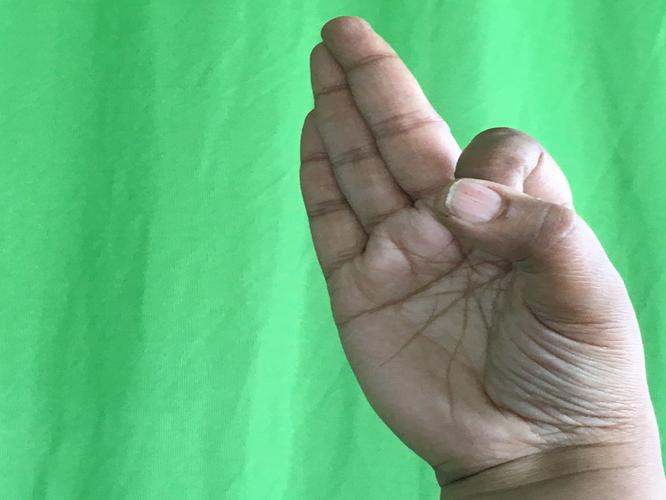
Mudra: Aralam
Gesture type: single_hand